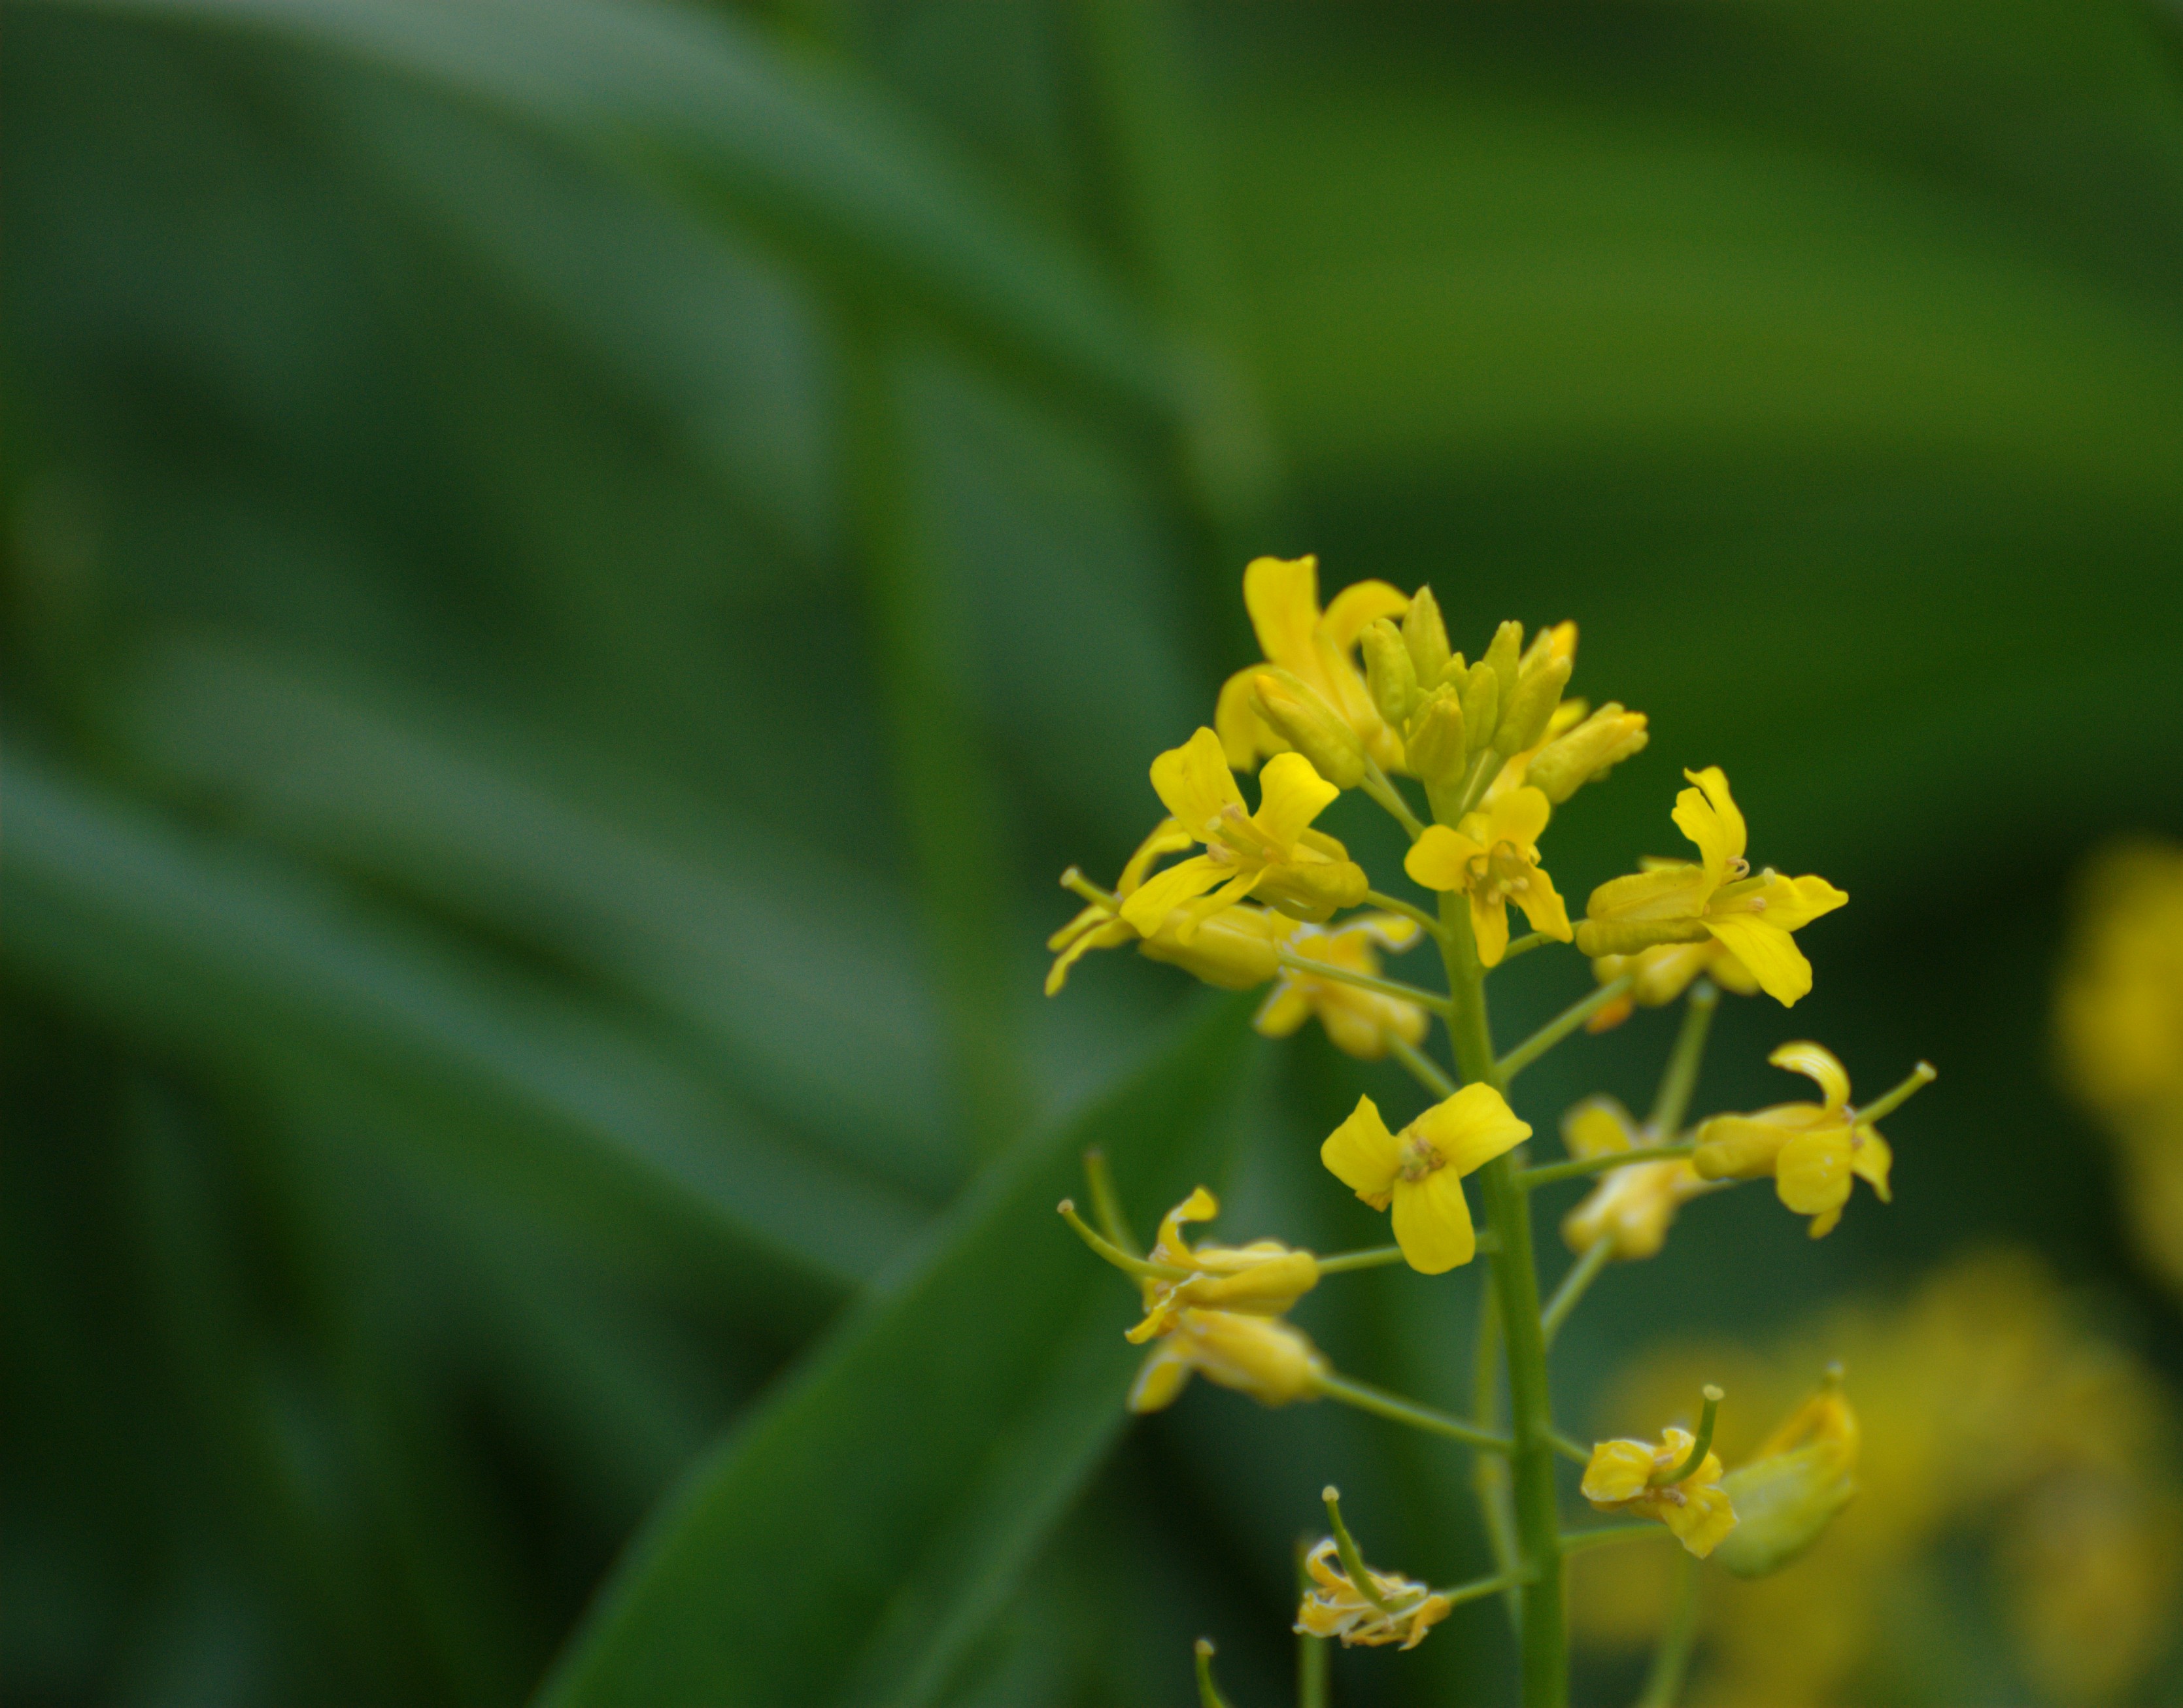
nature, grass, blossom, plant, meadow, sunlight, leaf, flower, green, produce, botany, nikon, yellow, flora, rapeseed, wildflower, flowers, close up, d80, brassica, fabulous, nikond80, auniverseofflowers, macro photography, flowering plant, plant stem, land plant